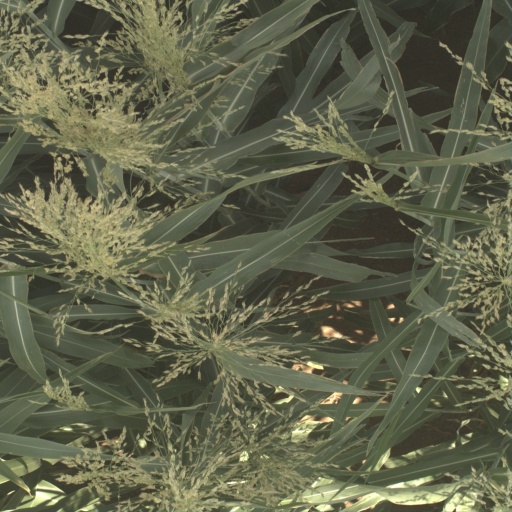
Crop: sorghum